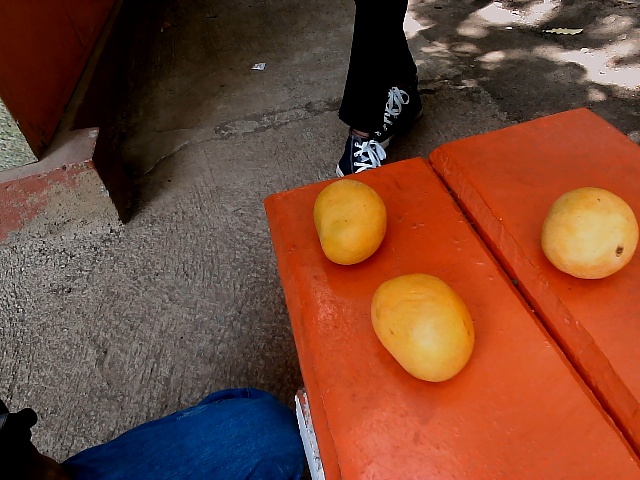
Label: Ripe_Mango